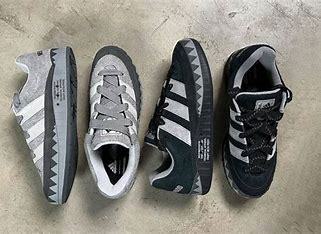
Brand: Adidas
Model: Adimatic